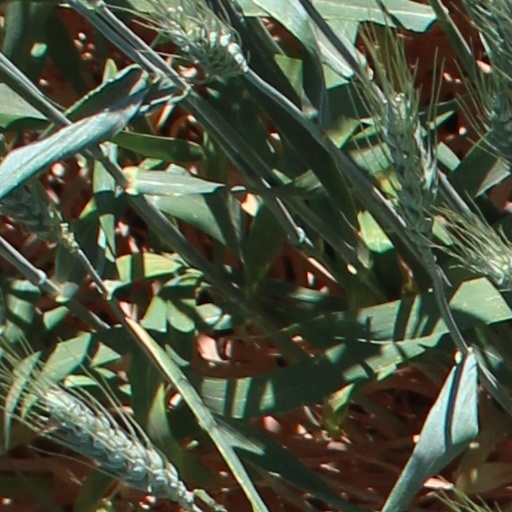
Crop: wheat